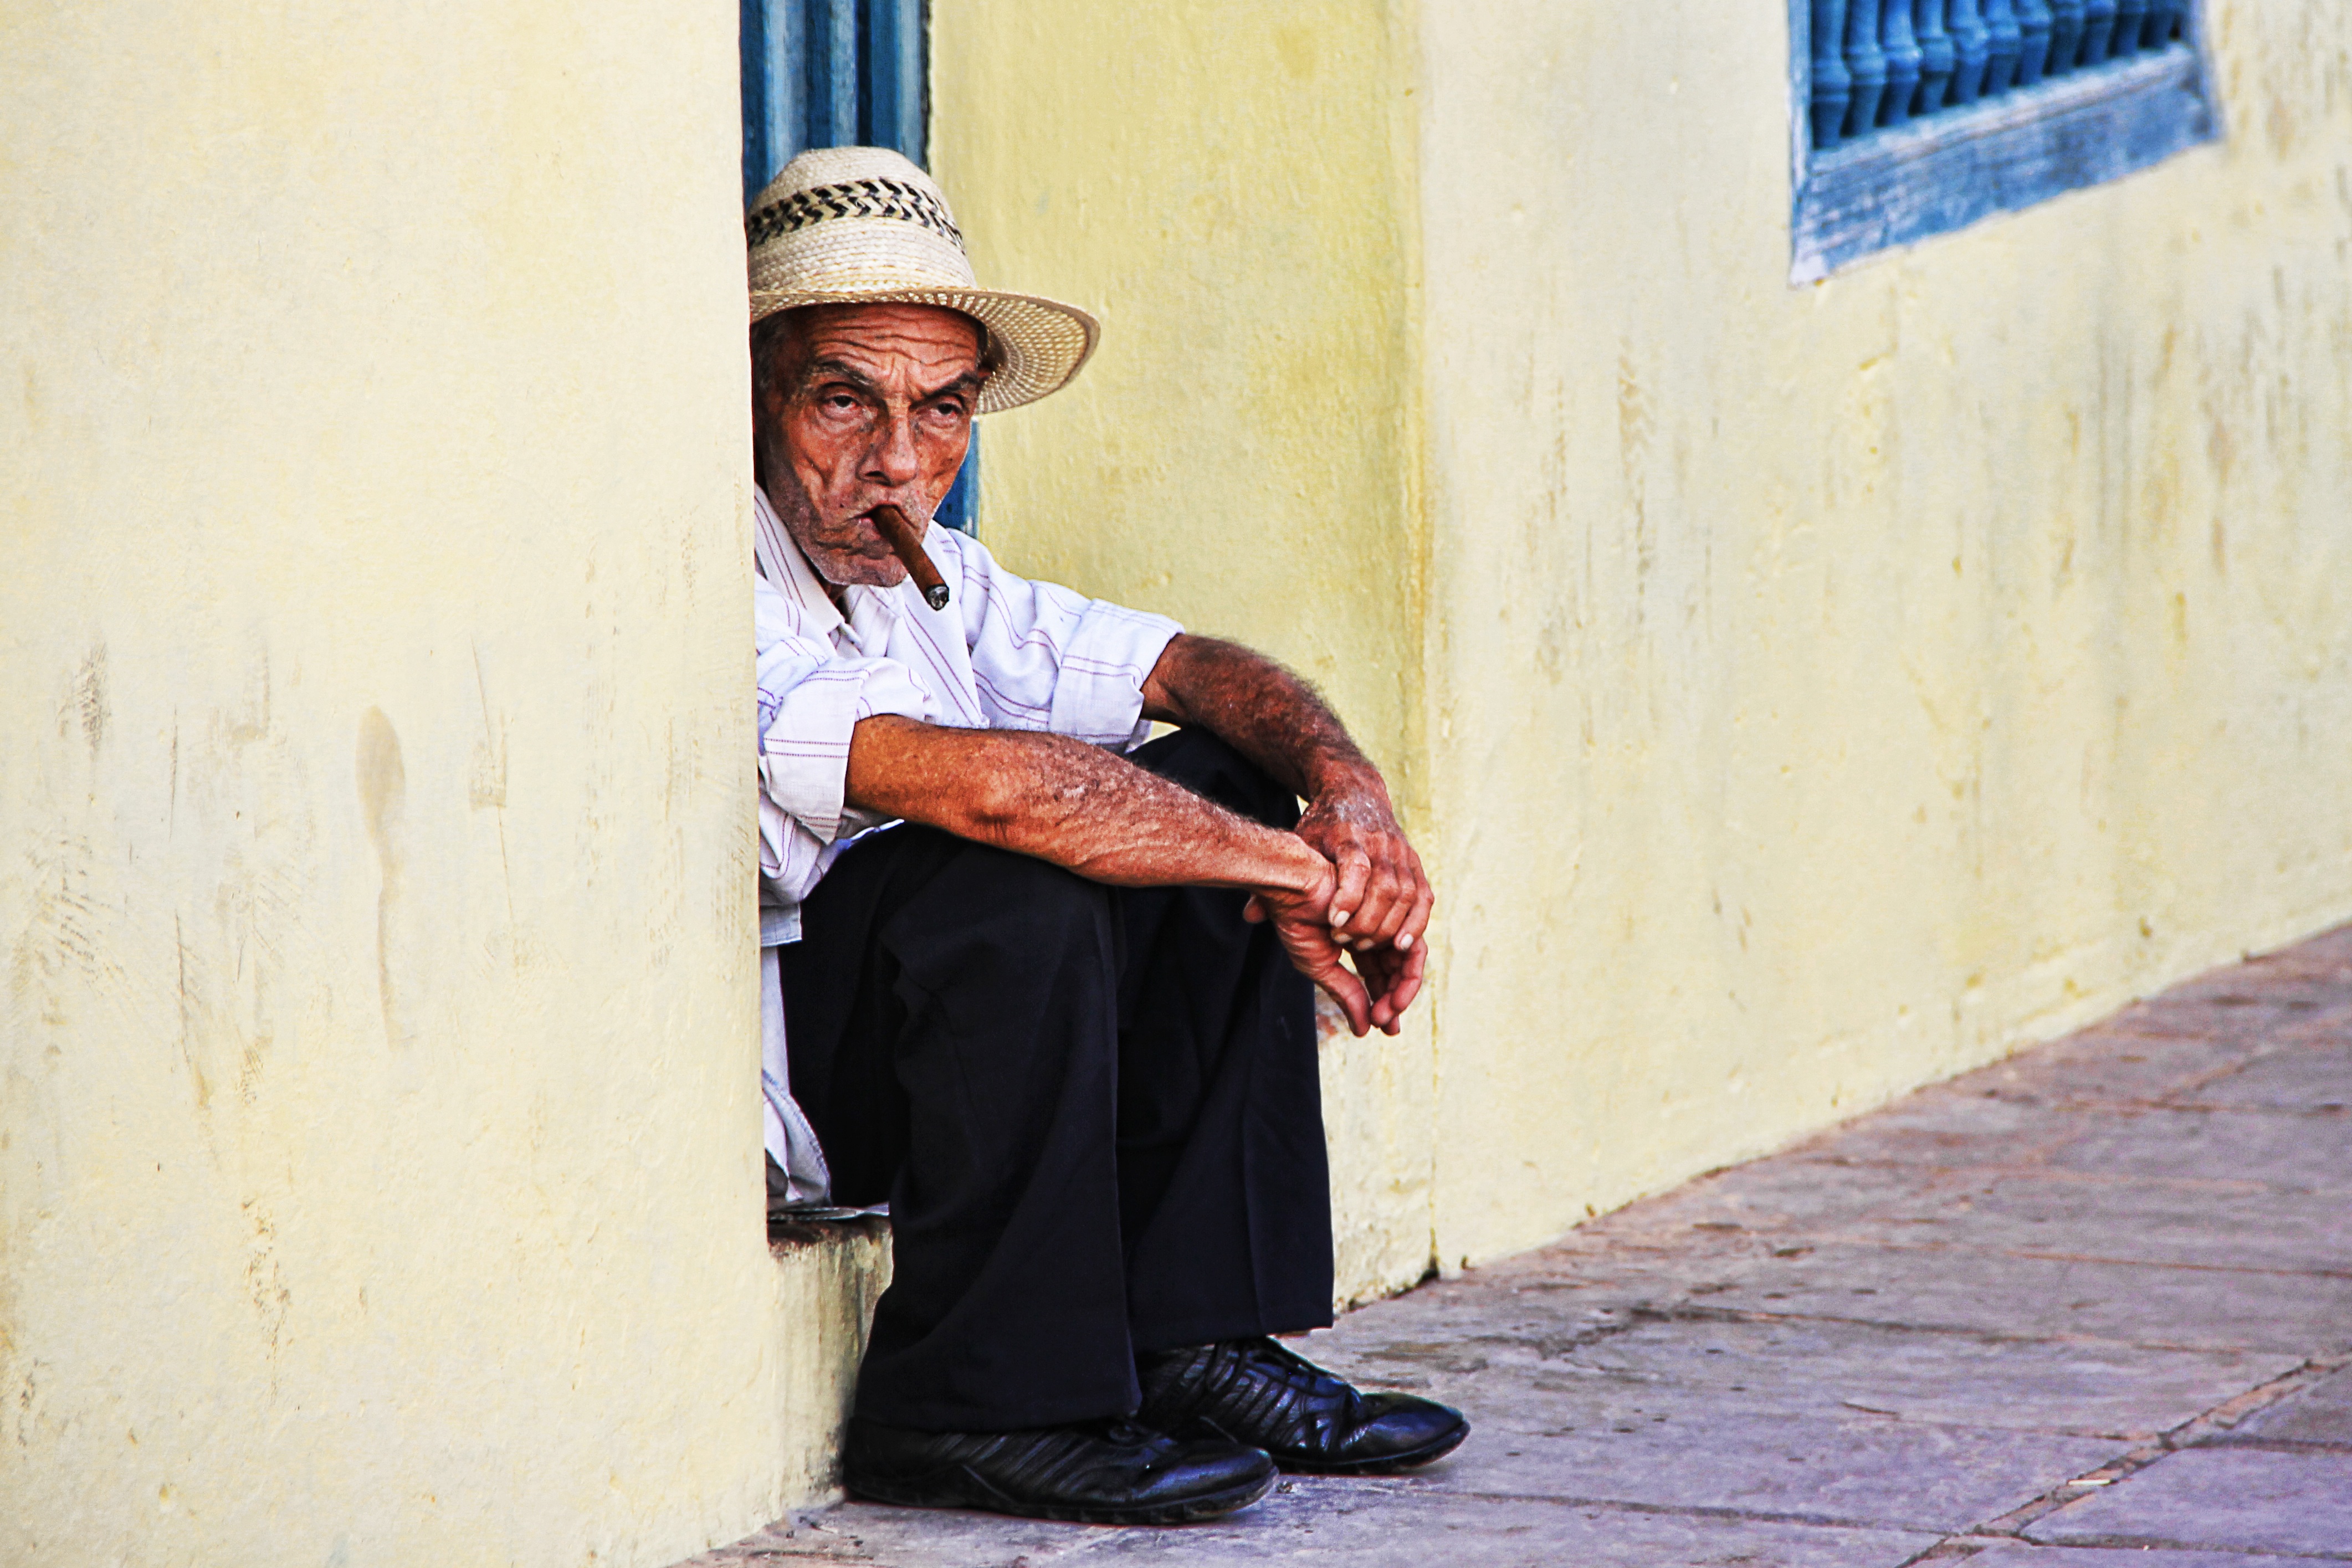
man, person, people, street, smoking, male, color, blue, straw hat, cuba, face, temple, photograph, image, cigar, tradition, house entrance, human positions